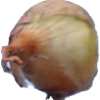
Label: onion